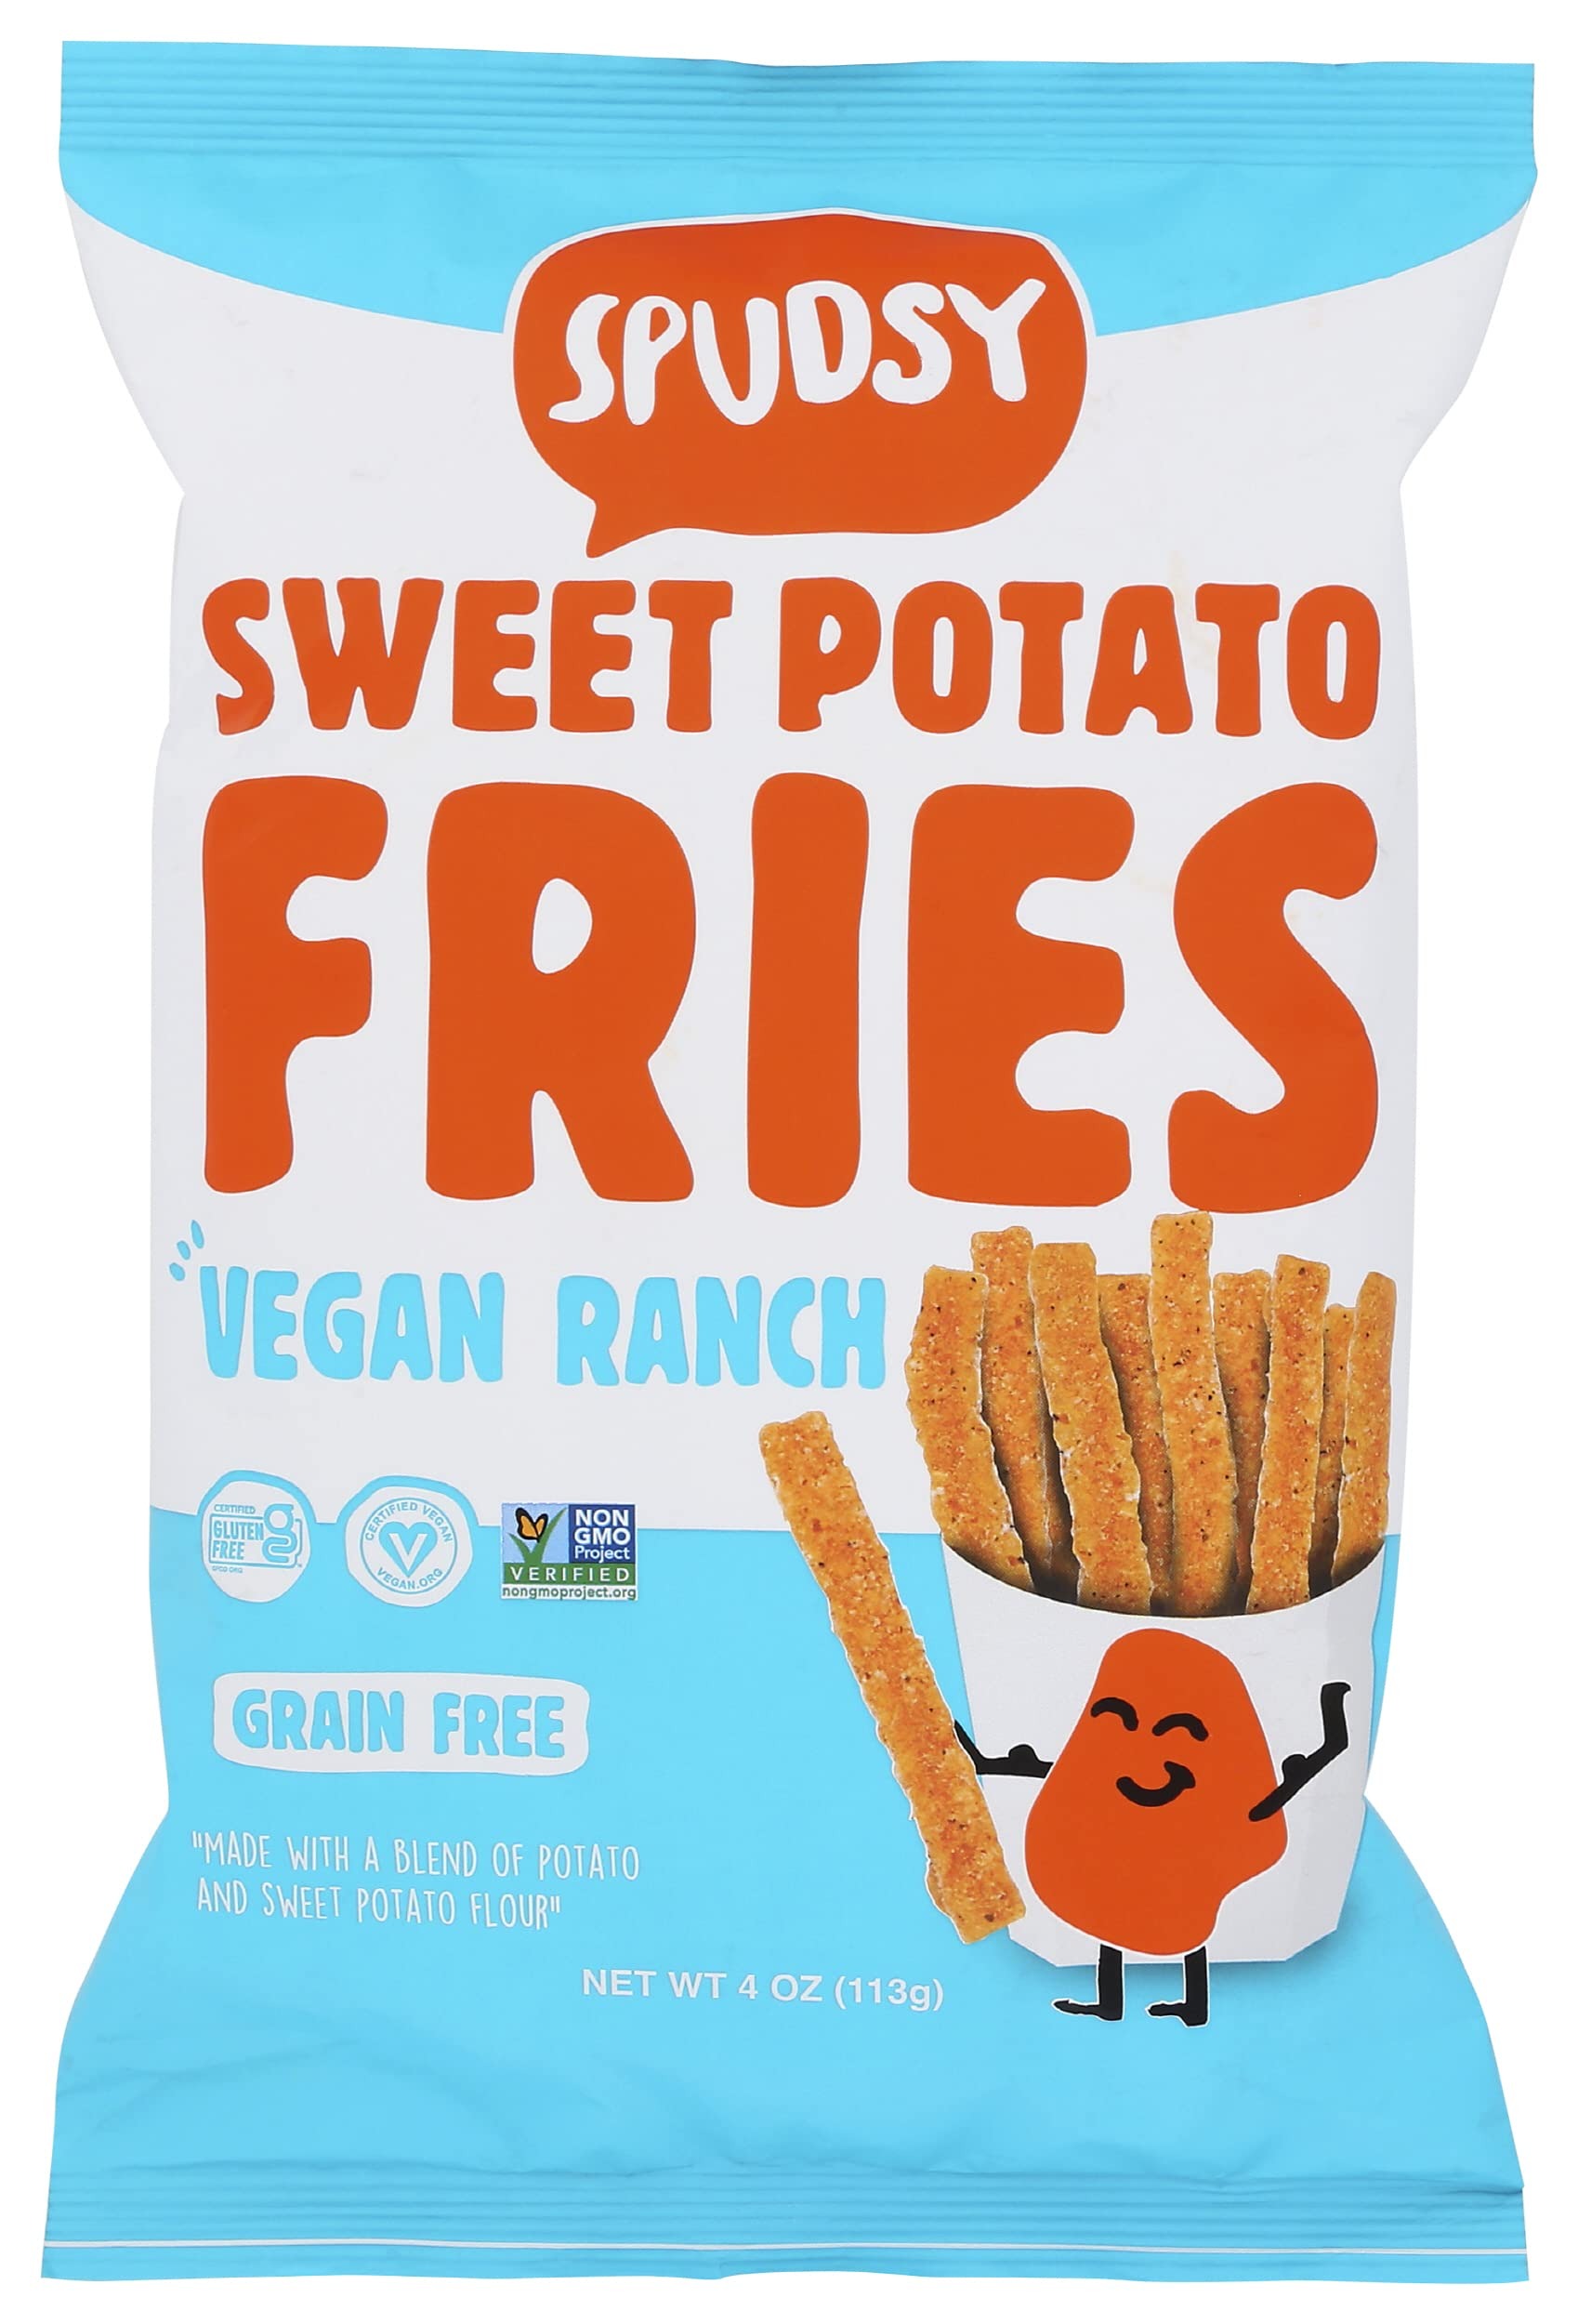
Item Name: Spudsy Sweet Potato Fries, Vegan Ranch, Gluten Free & Non-GMO, 4 Oz (Pack of 12)
Bullet Point: Spudsy Sweet Potato Fries, Vegan Ranch, Gluten Free & Non-GMO, 4 Oz (Pack of 12)
Value: 48.0
Unit: Ounce

Price: 67.74